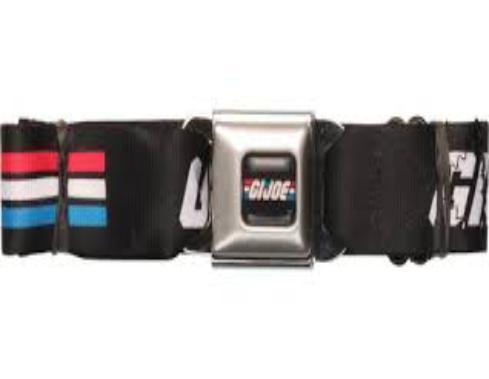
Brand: g.i. joe
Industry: Leisure